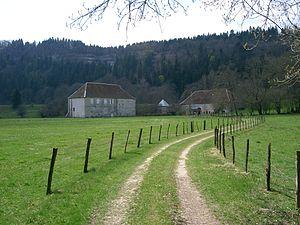
Bâtiments actuels à l'emplacement de l'ancienne abbaye de Balerne (Jura - France)
La Balerne est un petit cours d'eau, affluent du cours supérieur de l'Ain, situé en aval de Champagnole dans le Jura et qui constitue l'exutoire du lac du Fioget.
Cet article liste les abbayes cisterciennes actives ou ayant existé sur le territoire français actuel. Ces abbayes ont appartenu, à différentes époques, à des ordres ou des congrégations ou des groupements dits « cisterciens ».
L'abbaye de Balerne est une abbaye cistercienne du Jura disparue à la Révolution.